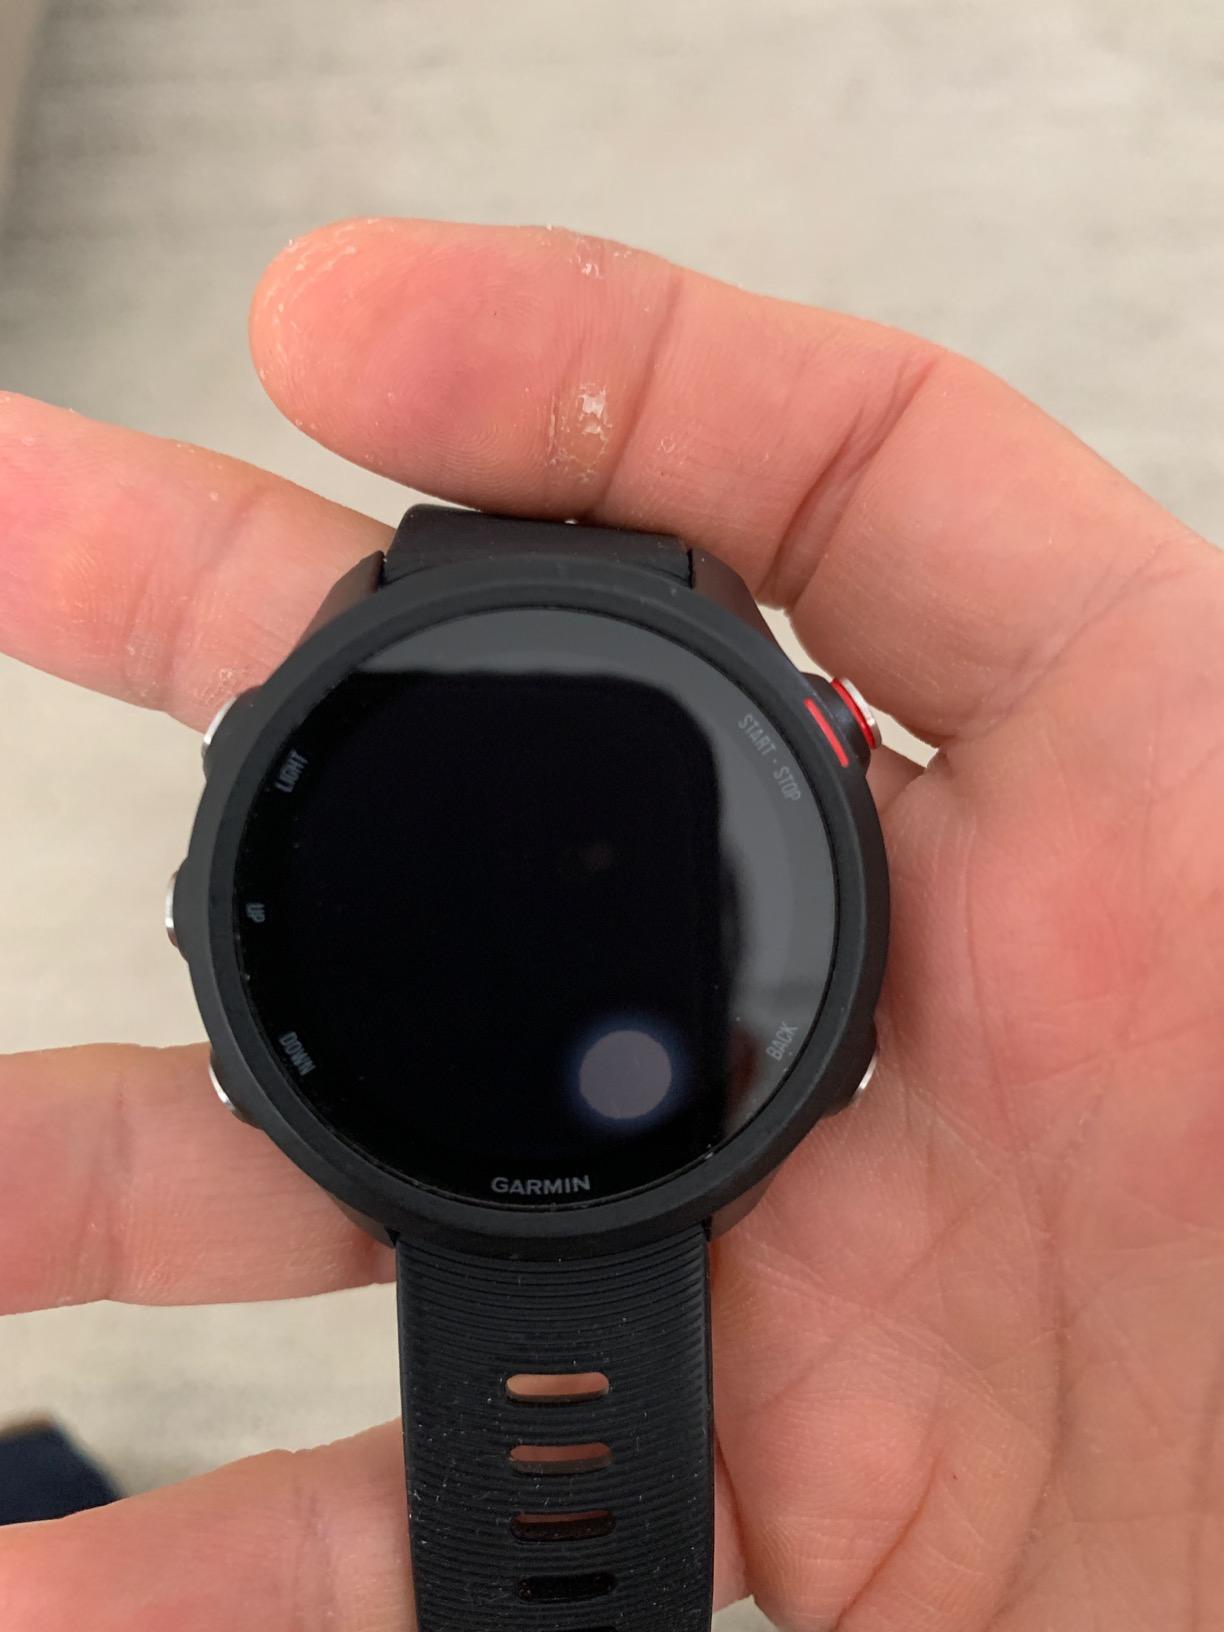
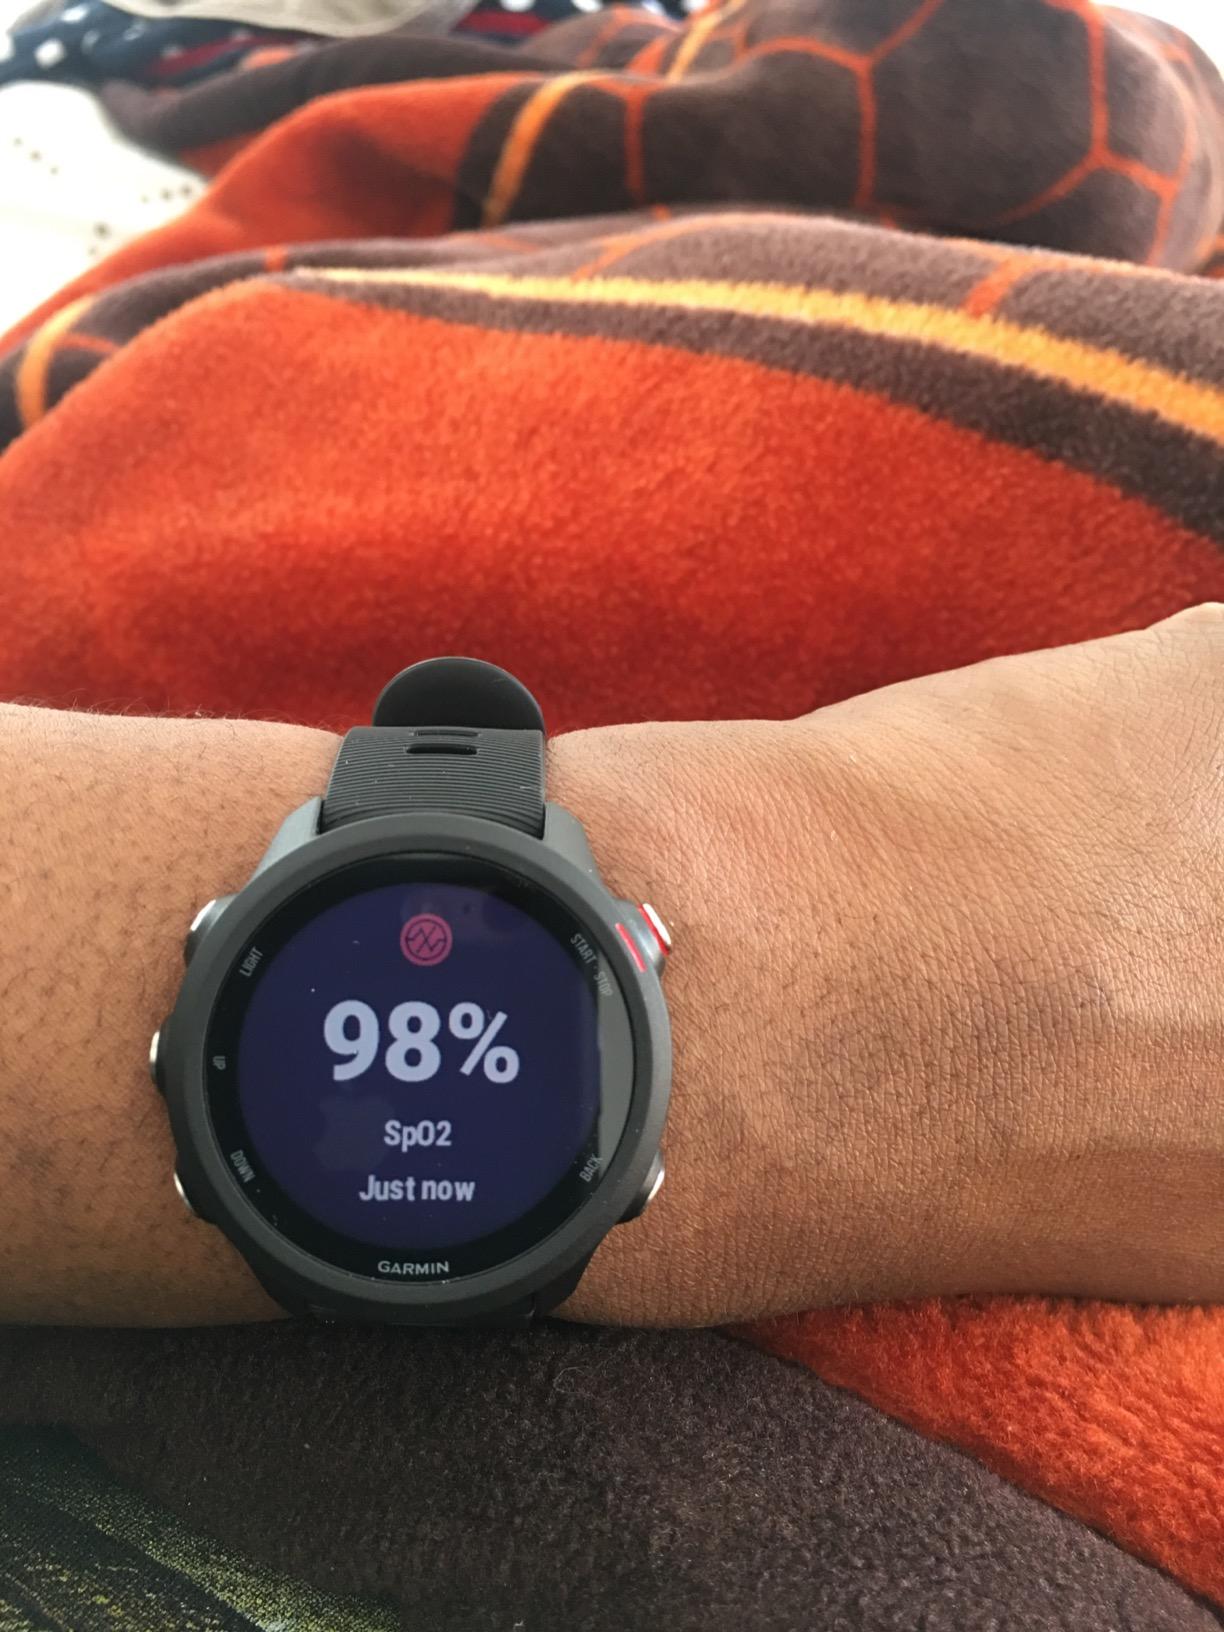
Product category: smartwatch
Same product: yes